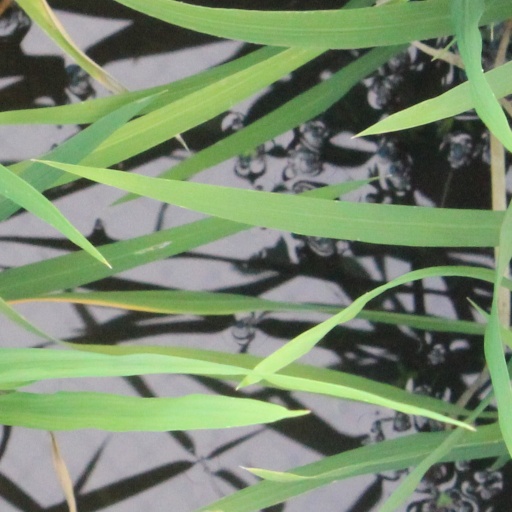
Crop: rice